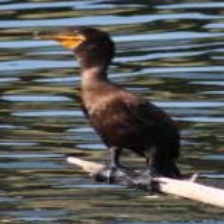
Species: DOUBLE BRESTED CORMARANT
Scientific name: PHALACROCORAX AURITUS